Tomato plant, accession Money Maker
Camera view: vertical (180 deg); turntable rotation: 210 degrees
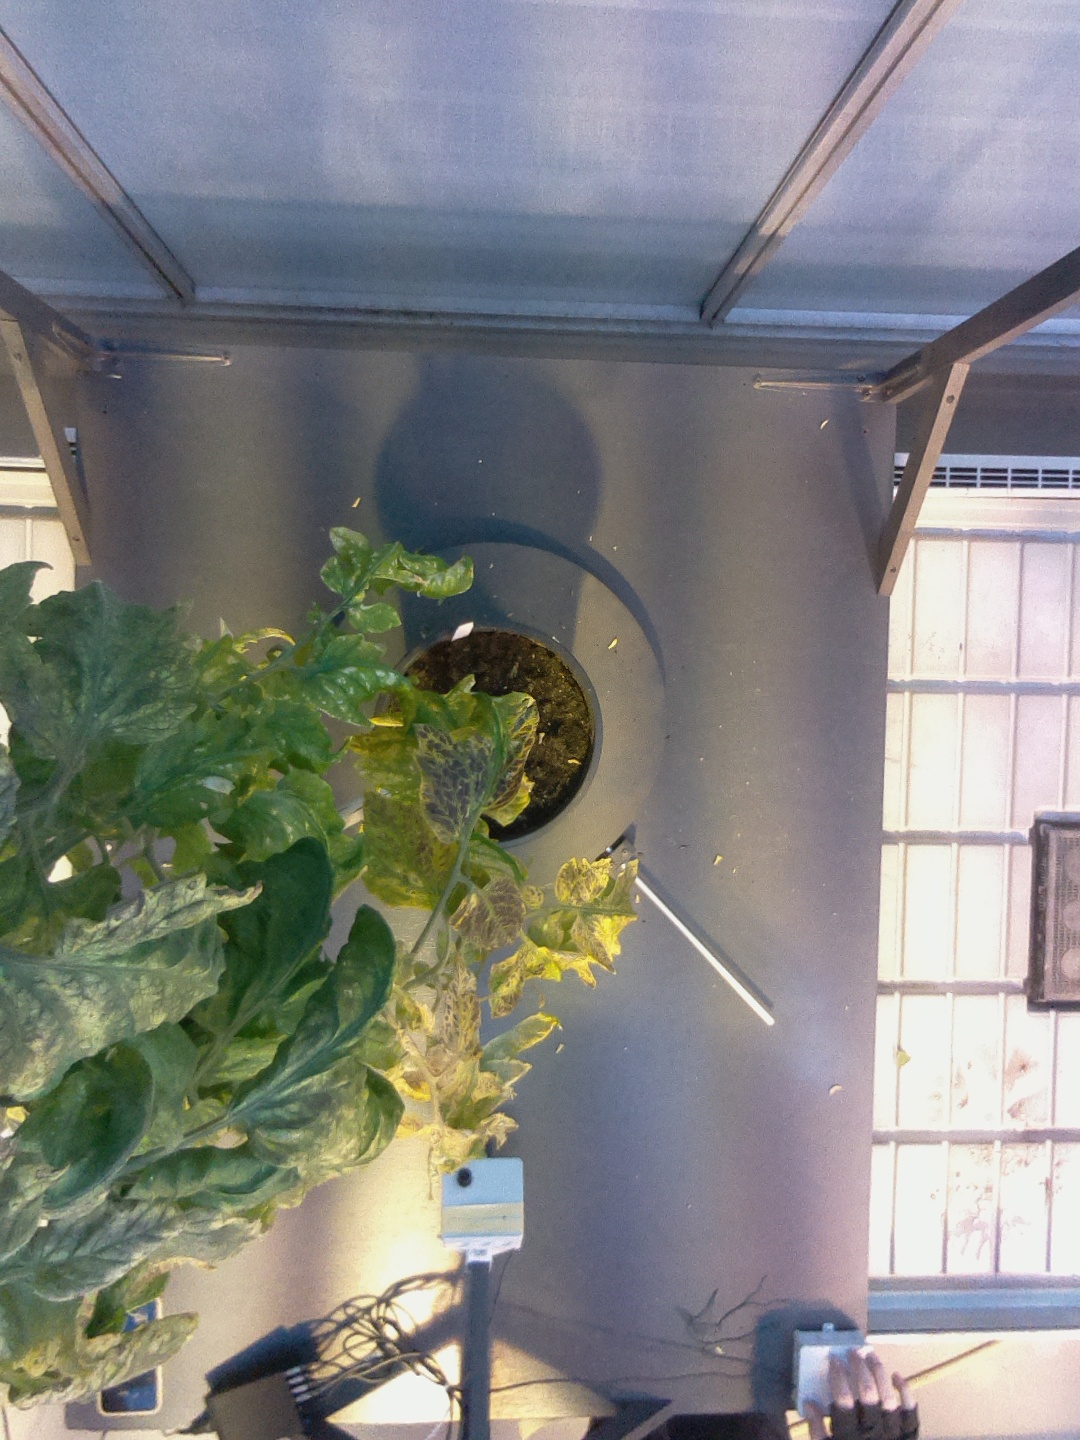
BBCH growth stage 79: 90% -100% of final fruit size